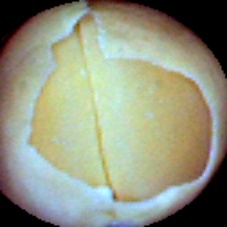
Label: Skin-damaged